2021 NASCAR Camping World Truck Series

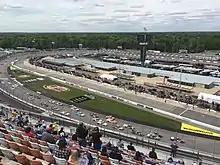
The ToyotaCare 250 at Richmond Raceway in April

Daytona, Phoenix, Texas, Circuit of the Americas, and Gateway revealed their race dates ahead of the release of the entire schedule, which NASCAR announced on November 19, 2020. The schedule has since been adjusted twice, with the most recent changes announced on May 25, 2021.